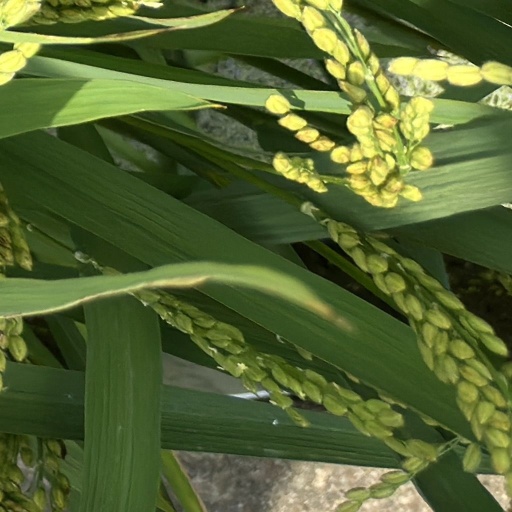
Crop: rice